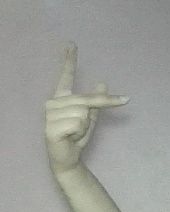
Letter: dha